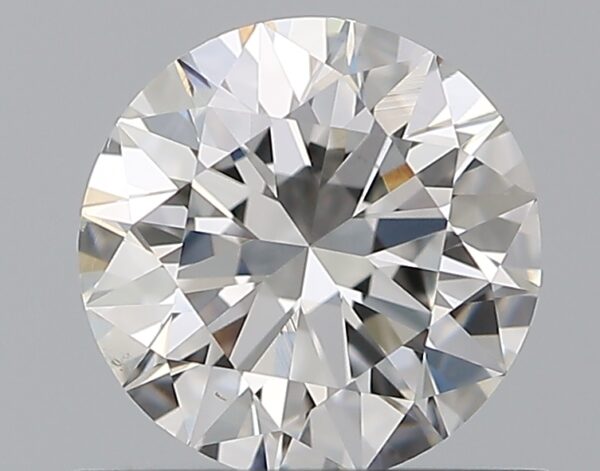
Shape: round
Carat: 0.7
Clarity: VS2
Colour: F
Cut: EX
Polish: EX
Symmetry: EX
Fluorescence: N
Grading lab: GIA
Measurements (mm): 5.68 x 5.72 x 3.51